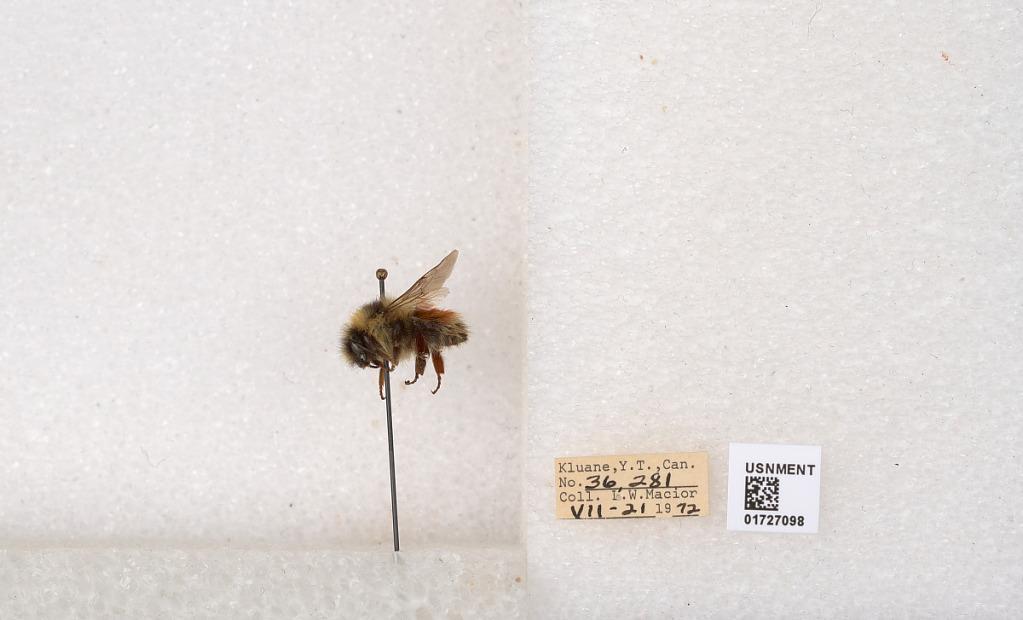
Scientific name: Bombus (Pyrobombus) sylvicola Kirby
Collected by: L. Macior
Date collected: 1972-7-21
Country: Canada
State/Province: Yukon Teritory
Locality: Kluane National Park and Reserve
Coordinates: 60.7493, -139.504